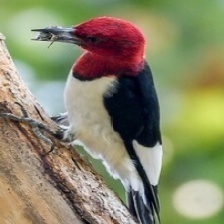
Species: RED HEADED WOODPECKER
Scientific name: MELANERPES ERYTHROCEPHALUS